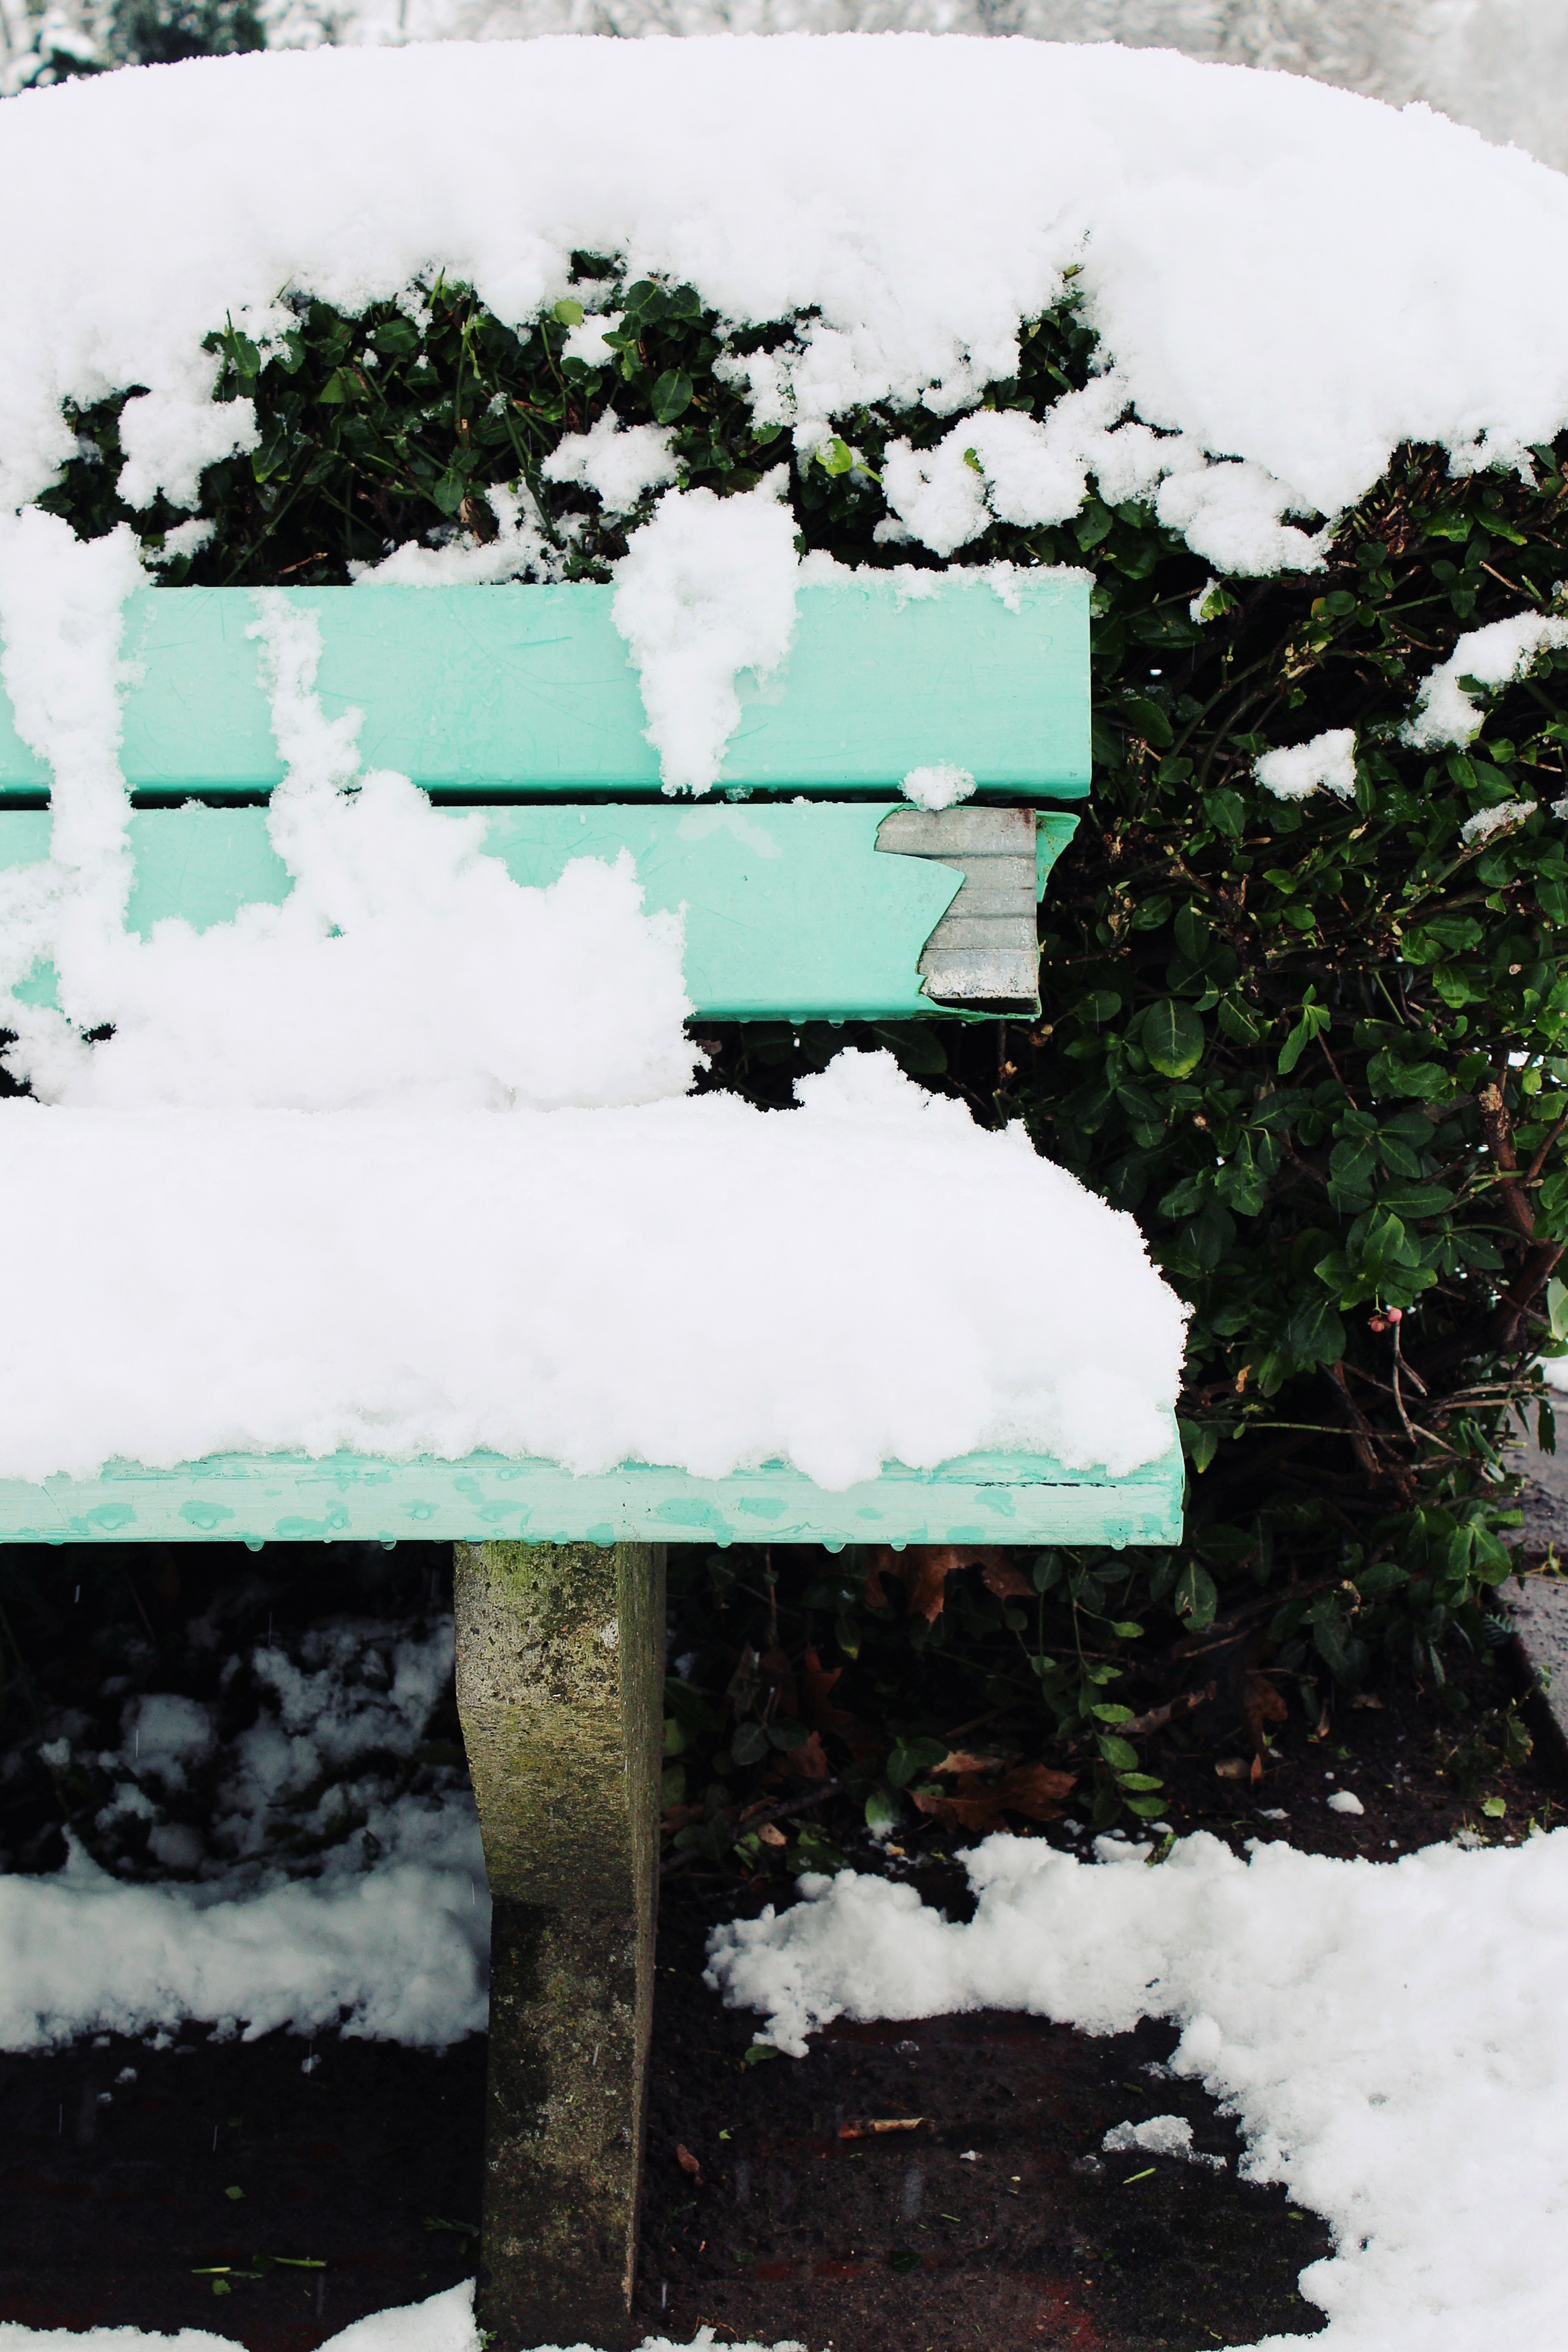
tree, nature, snow, cold, winter, white, bench, leaf, flower, seat, ice, green, relax, weather, snowy, rest, garden, season, snowfall, bank, relaxation, silent, wintry, freezing, winter mood, snowed in, garden bench, leisurely